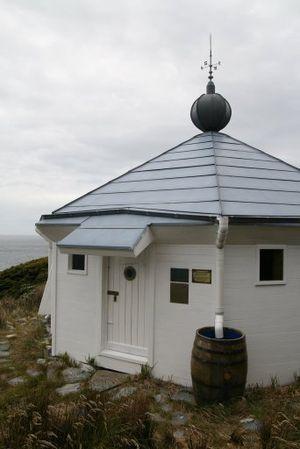
Phare de San Juan del Salvamento, ""Le Phare du Bout du Monde"", l'Île des États, péninsule Mitre (Terre de Feu orientale), Patagonie, Argentine Italiano: Faro di San Juan de Salvamento, ""Il Faro della fine del Mondo"", Isola degli Stati, Argentina Português: ""O Farol do Fim do Mundo"", Argentina"
En toponymie française, « le bout du monde » désigne un lieu difficile d'accès et éloigné des endroits habituellement fréquentés.
Le phare de San Juan del Salvamento, dit le « Phare du bout du monde », est un phare situé en Patagonie d'Argentine, sur l'île des États, au large de la péninsule Mitre.
Un phare est un système de signalisation employé, soit dans le domaine maritime, soit dans le domaine aéronautique.